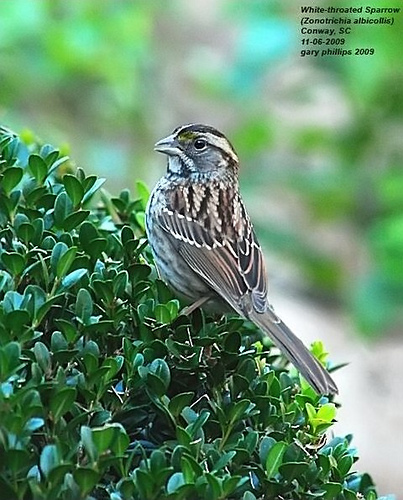
small, mostly brown bird, with white and black secondaries and wingbars, pale gray bil, and cheek patch.
a brown and black sparrow-like bird with white beak, eyebrows and wingbars.
a small bird with brown, white, and black speckled pattern over the body, and a striped crown.
this small brown bird has a tiny beak and short legs.
this bird has a black crown and the rest of its body is in brown, black and white.
a medium sized bird with a small bill, and a multicolored body
this bird has a distinct horizontal patter of bronze, tan, and white all over its body.
this bird is spotted white, brown, and black in color, with a light brown beak.
this bird has a brown crown with a white and brown throat and small grey bill.
a tan and black multicolored patterned bird with a short bill and longer rectrices.
Species: White Throated Sparrow